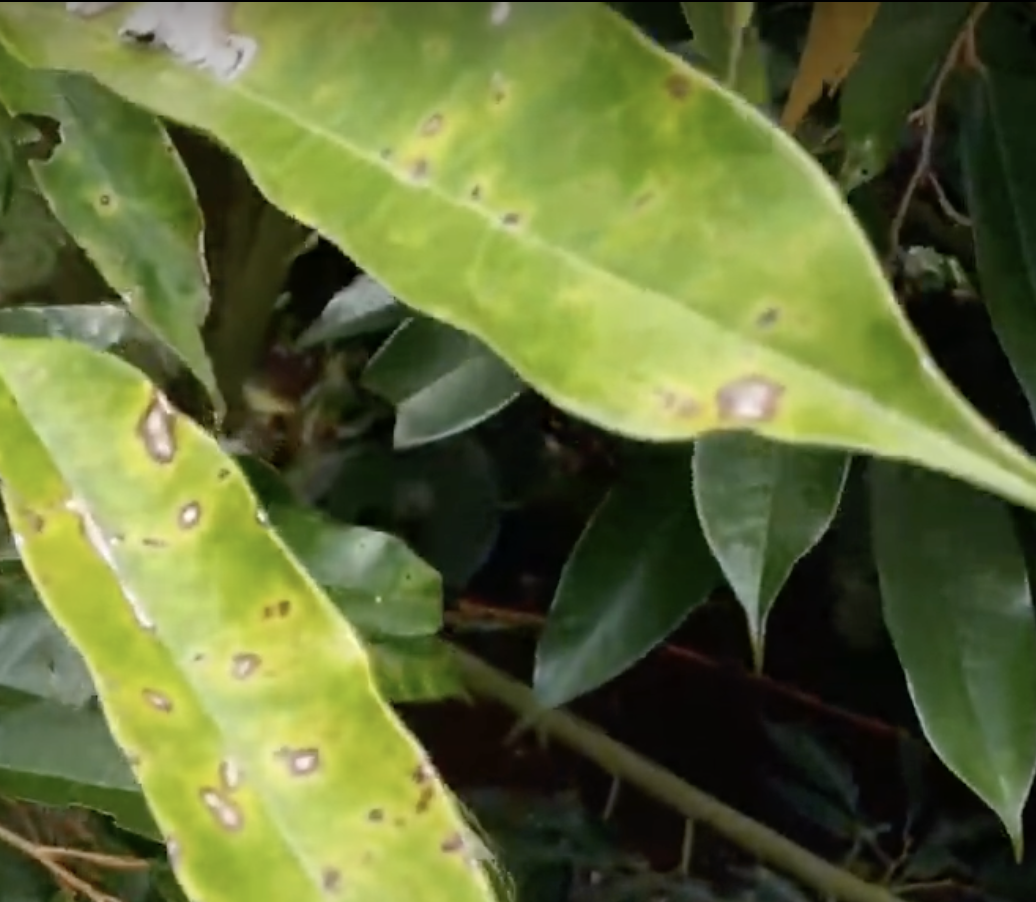
Label: canker_disease